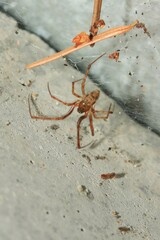
Species: Parasteatoda_tepidariorum